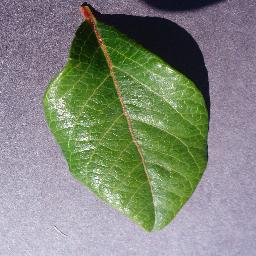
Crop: blueberry
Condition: healthy